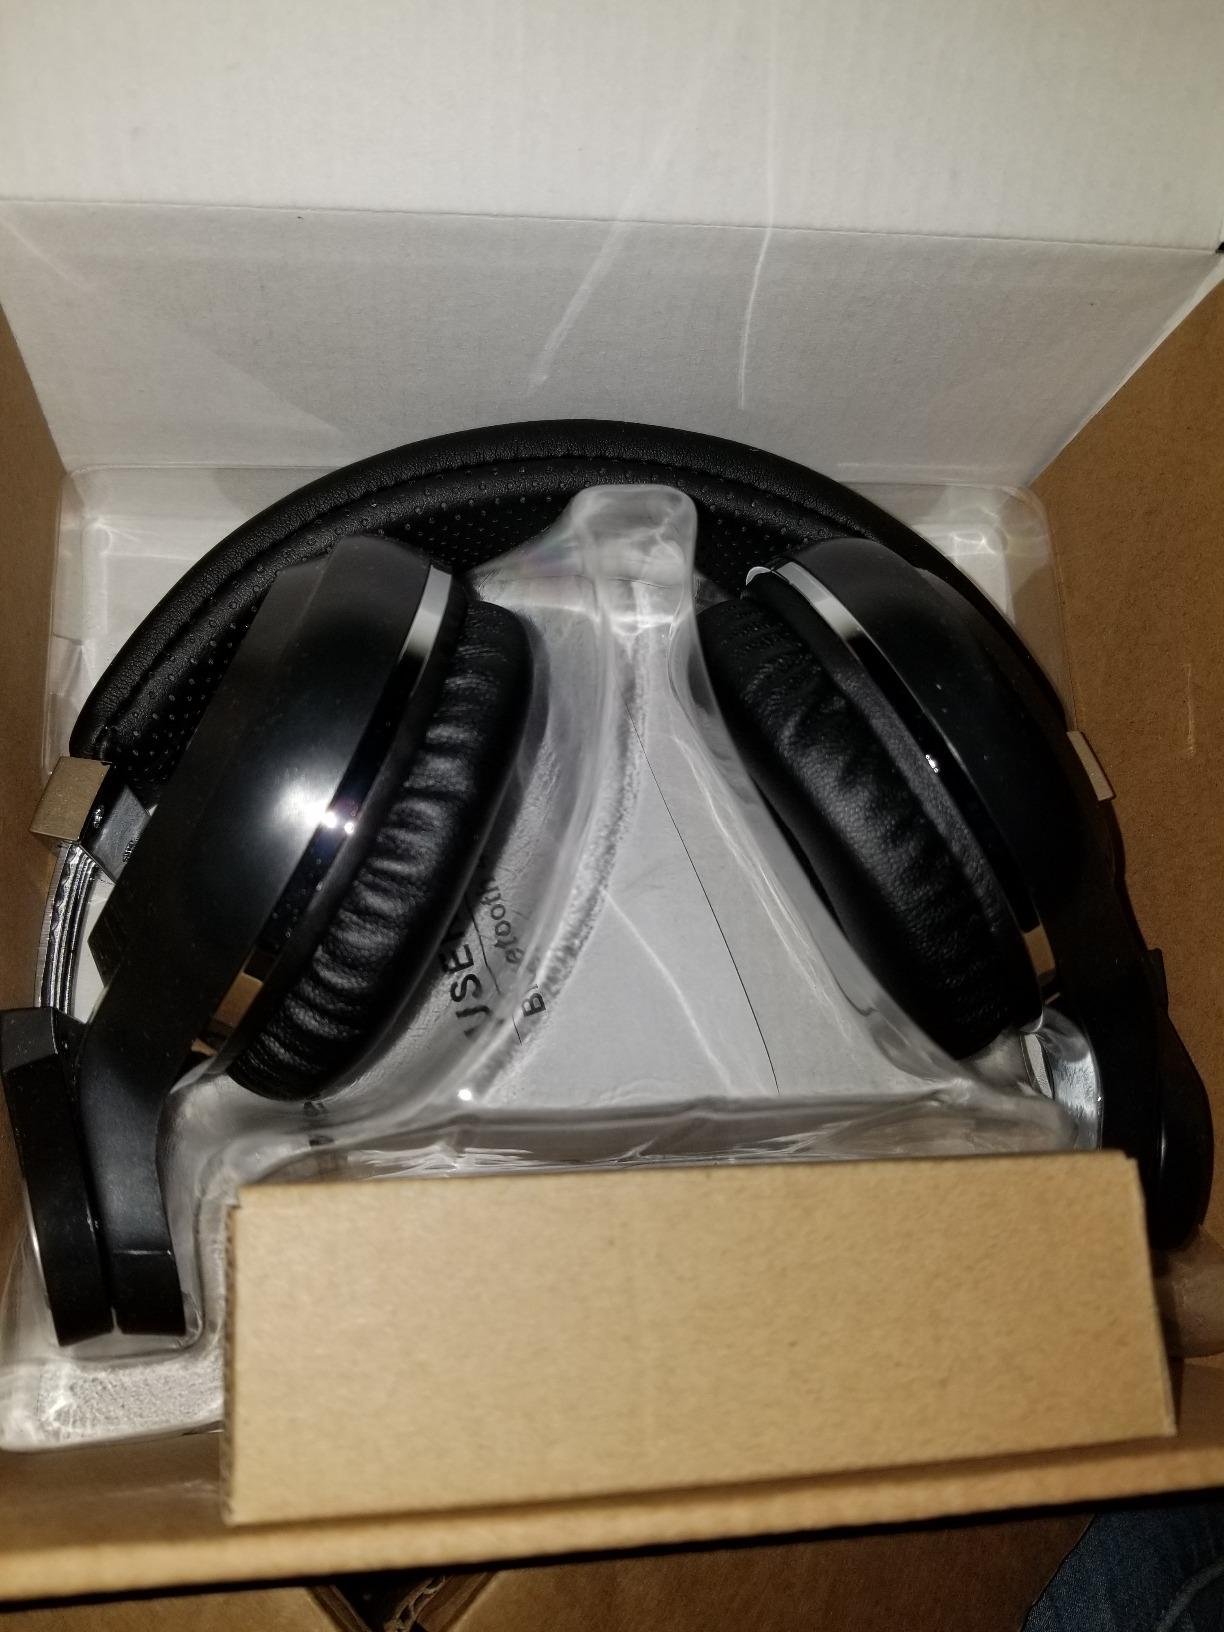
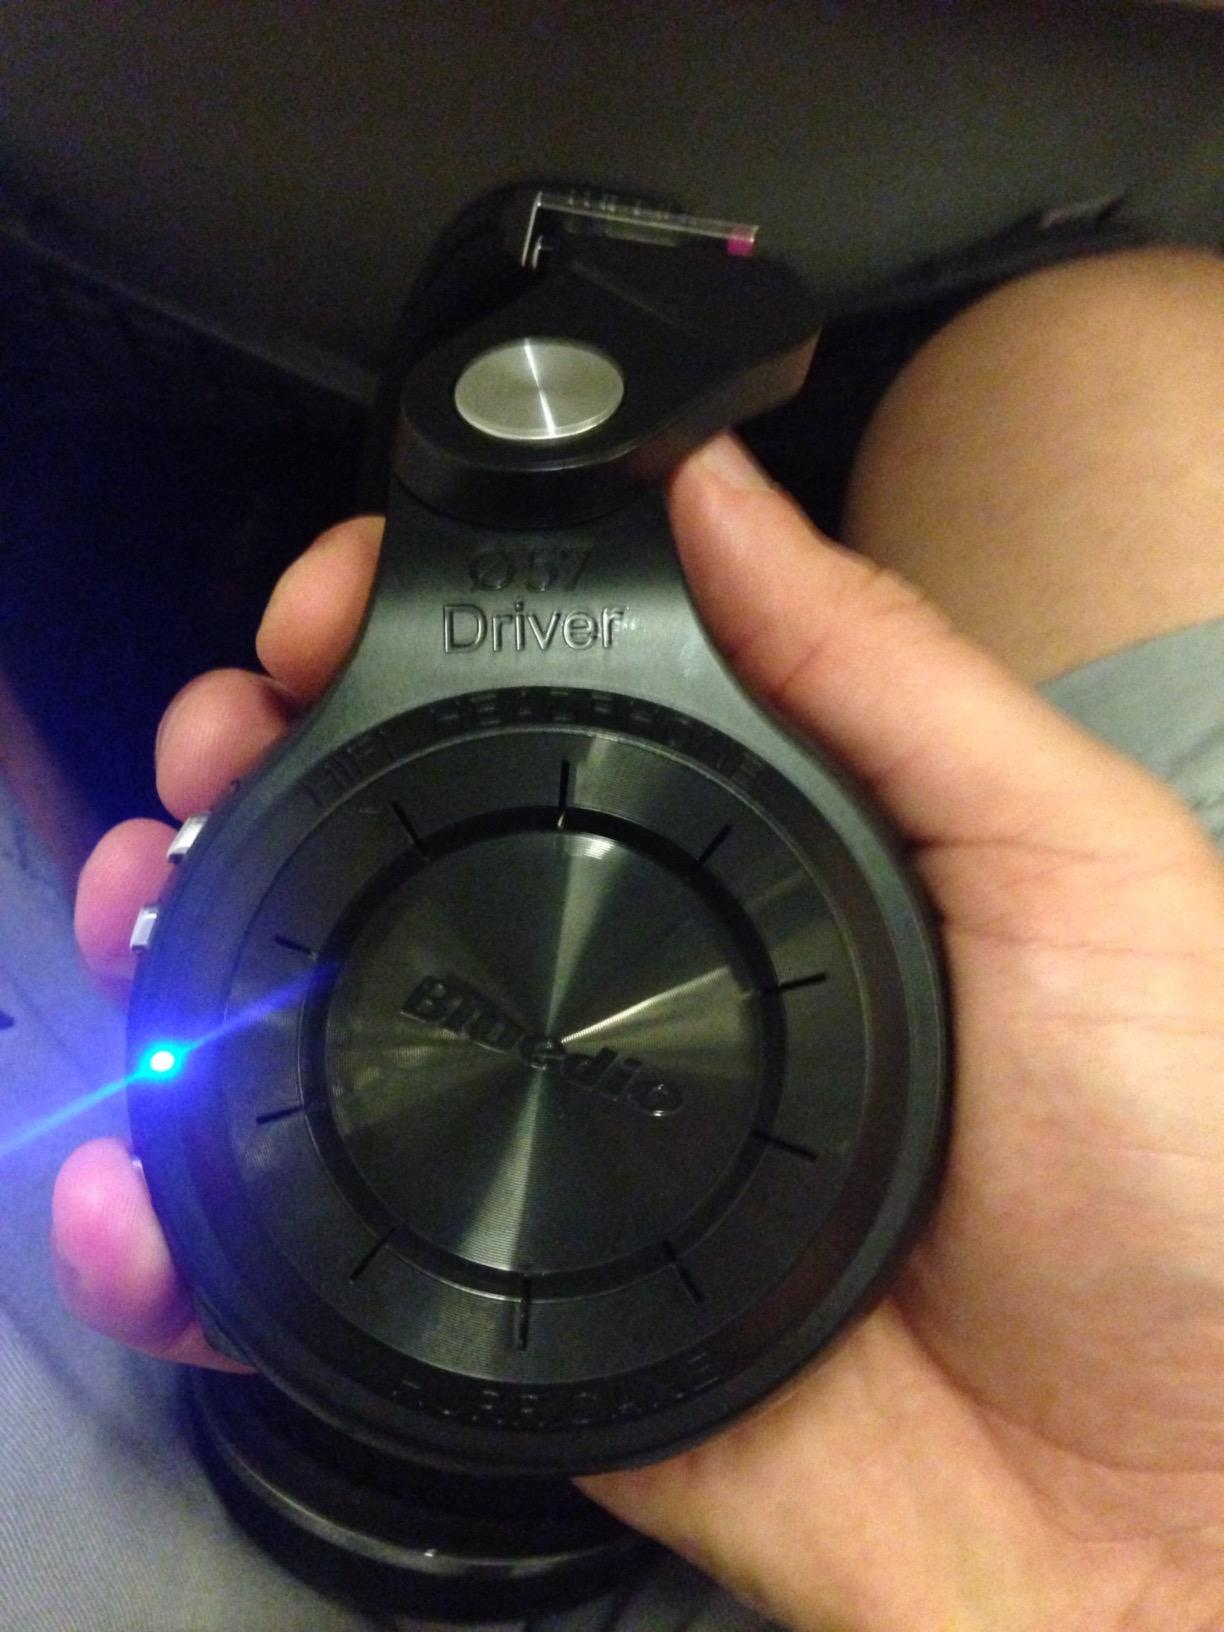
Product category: headphones
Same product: yes